St. John the Baptist Parish, Louisiana

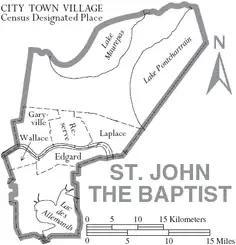
Map of St. John the Baptist Parish, Louisiana With Municipal Labels

Out of Louisiana's 64 parishes, it is one of six that have an African-American Majority (2020).